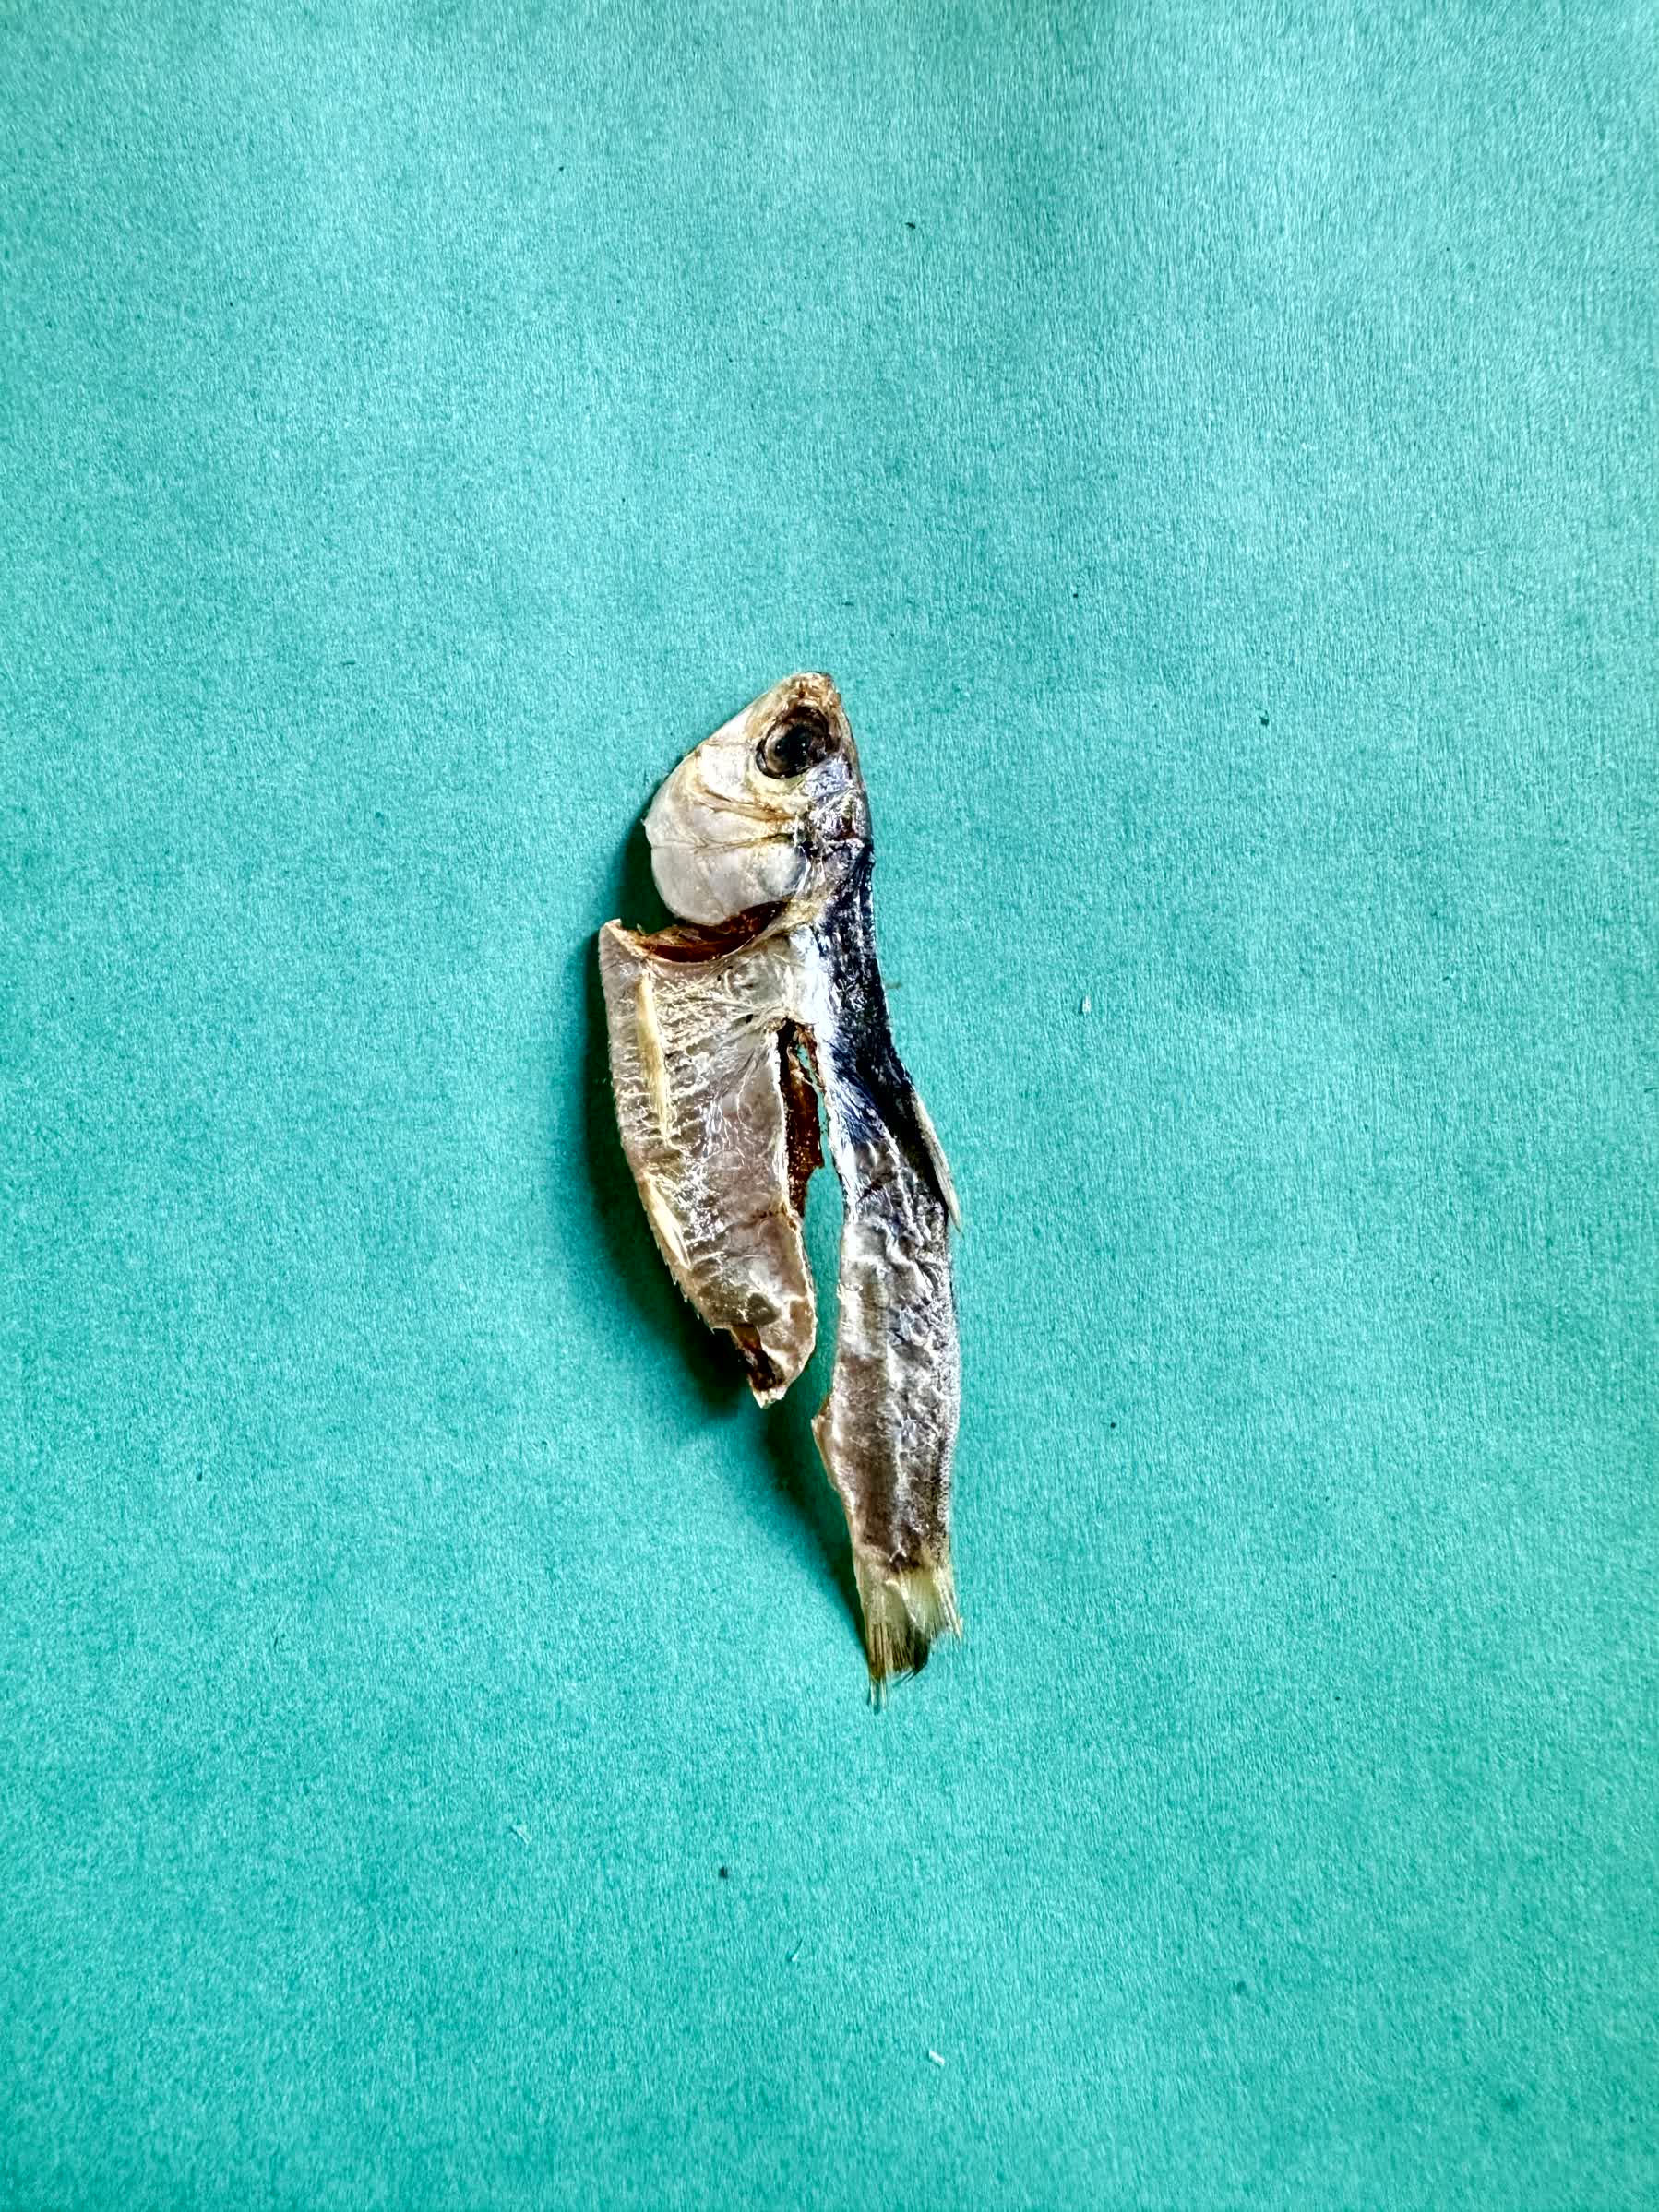
Species: Chapila